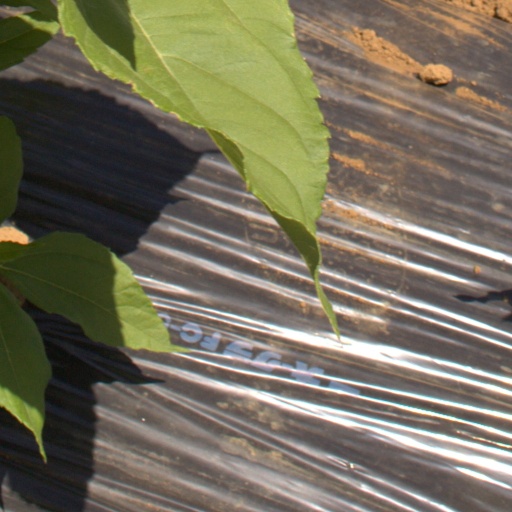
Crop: Jerusalem artichoke